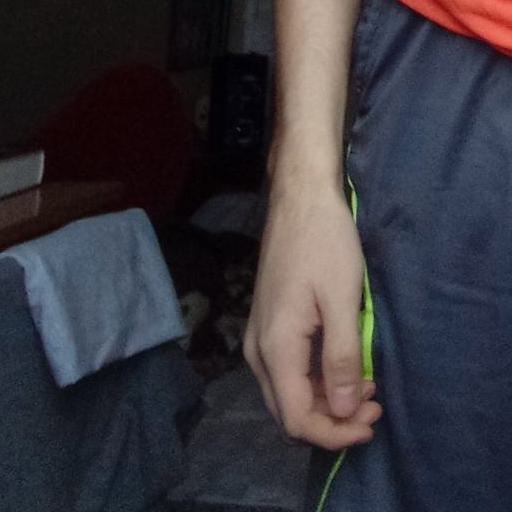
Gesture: no_gesture